No Surrender (2005)

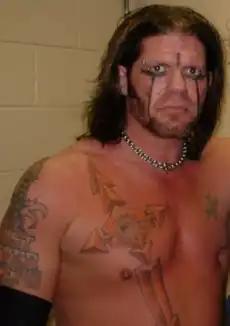
An adult white male with long hair posing for a picture.

The main event at No Surrender was a No Surrender Dog Collar match for the NWA World Heavyweight Championship between then-champion Raven and the challenger Abyss. On the June 24 episode of "Impact!", James Mitchell returned to the promotion in a backstage segment with Abyss. Mitchell propositioned Abyss on the idea of an NWA World Heavyweight Championship match, which Abyss agreed to, creating a partnership between the two. With Mitchell as Abyss' new manager, Abyss attacked Raven later during the show, setting up a match between the two at the PPV. Raven challenged Abyss to a Dog Collar match with "No Surrender" rules in which the only way to win was by pinfall at No Surrender on the July 1 episode of "Impact!", which was accepted. During the July 15 episode of "Impact!", Cassidy Reilly pledged his allegiance to Raven for past experiences in which Raven had saved him, going on to state he would be there to help Raven anytime he needed it.